Shemot (parashah)

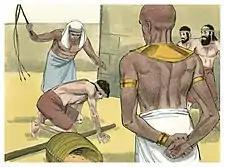
The Egyptians made the lives of the Israelites miserable with hard labor. (1984 illustration by Jim Padgett, courtesy of Distant Shores Media/Sweet Publishing)

The Gemara noted that Exodus 1:11 used the singular in "they set taskmasters over "him"," when the text should have read "over "them"." The School of Rabbi Eleazar ben Simeon deduced from this that the Egyptians hung a brick mold round Pharaoh's neck, and whenever an Israelite complained that he was weak, they would ask him, "Are you weaker than Pharaoh?" The Gemara thus noted the similarity between the Hebrew word "taskmasters" (""missim"") and something that forms (""mesim"").